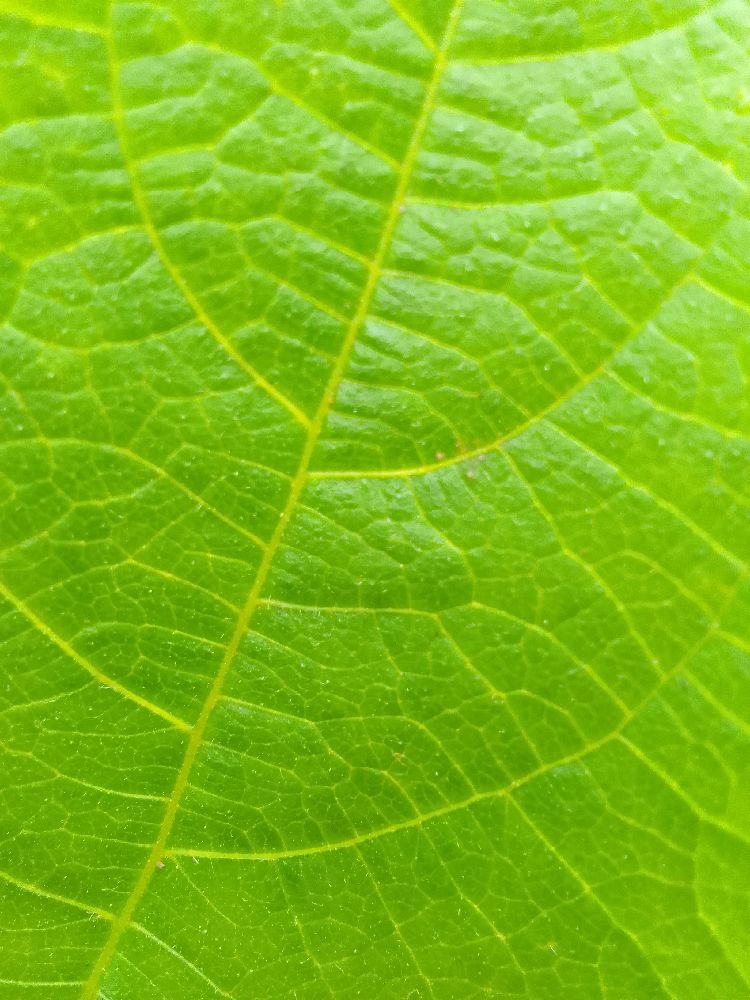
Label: healthy